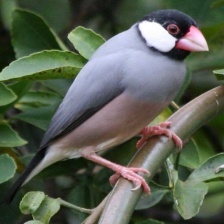
Species: JAVA SPARROW
Scientific name: LONCHURA ORYZIVORA